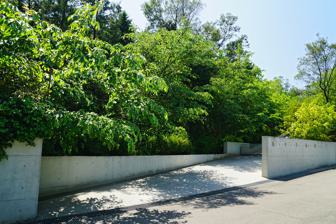
Building: Chichu Art Museum
Country: Unknown
Year built: 2004
Japanese art museum Chichu Art Museum Established July 18, 2004 Location Naoshima , Kagawa , Japan Director Soichiro Fukutake Website benesse-artsite .jp /en /art /chichu .html The Chichu Art Museum ( 地中美術館 , Chichū Bijutsukan ) (literally 'art museum in the earth') is a museum built directly into a southern portion of the island of Naoshima in Kagawa Prefecture , Japan . It was designed by architect Tadao Ando and opened to the public on July 18, 2004. Background The subterranean museum is under the administration of the Fukutake Foundation , a project of the Benesse Corporation whose president Soichiro Fukutake also acts as director of the facility. It exists as part of an ongoing initiative to "rethink the relationship between nature and people," and is one of several arts-related sites generating tourist interest in the area. Despite its position buried underground, the design of the building is such that it facilitates the exclusive use of natural light to illuminate a number of the exhibits, changing their appearance at different viewing times throughout the day and, in essence, encompassing the building itself within the same realm as the art on display. Exhibited works The site features permanent installations by Walter De Maria and James Turrell , as well as painted works in the Water Lilies series by Claude Monet . Walter De Maria "Time/Timeless/No Time," 2004 – granite, mahogany, gold leaf, concrete Claude Monet's Water-Lily Pond c.1915-1926 Claude Monet "Water Lilies," 1914–1917 – oil on canvas, 200×200 cm "Water Lilies, Reflections of Weeping Willows," 1916–1919 – oil on canvas, 100×200 cm "Water-Lily Pond," 1917–1919 – oil on canvas, 100×200 cm "Water-Lily Pond," c.1915–1926 – oil on canvas, diptych, each part: 200×300 cm James Turrell "Afrum, Pale Blue," 1968 – projector "Open Field," 2000 – fluorescent light, neon tube "Open Sky," 2004 – LED, xenon lamp Chichu Garden Located between the ticket center and main museum building, the Chichu Garden is an area roughly 400 m 2 in size that features approximately 150 types of plants, 40 kinds of trees and almost 200 kinds of flowers that either appeared in Monet's works or were collected by the artist during his lifetime. As Monet was an avid gardener, his own designs as well as inspiration gleaned directly from some of his most famous paintings were used to design the garden and ponds that make up the area, which even feature some of the same water lilies that appear in his famous series . The rationale behind Chichu Garden is one where, through physical experience, it is believed one's understanding and appreciation of Claude Monet's work can be deepened. See also Inujima Art Project Teshima Art Museum References